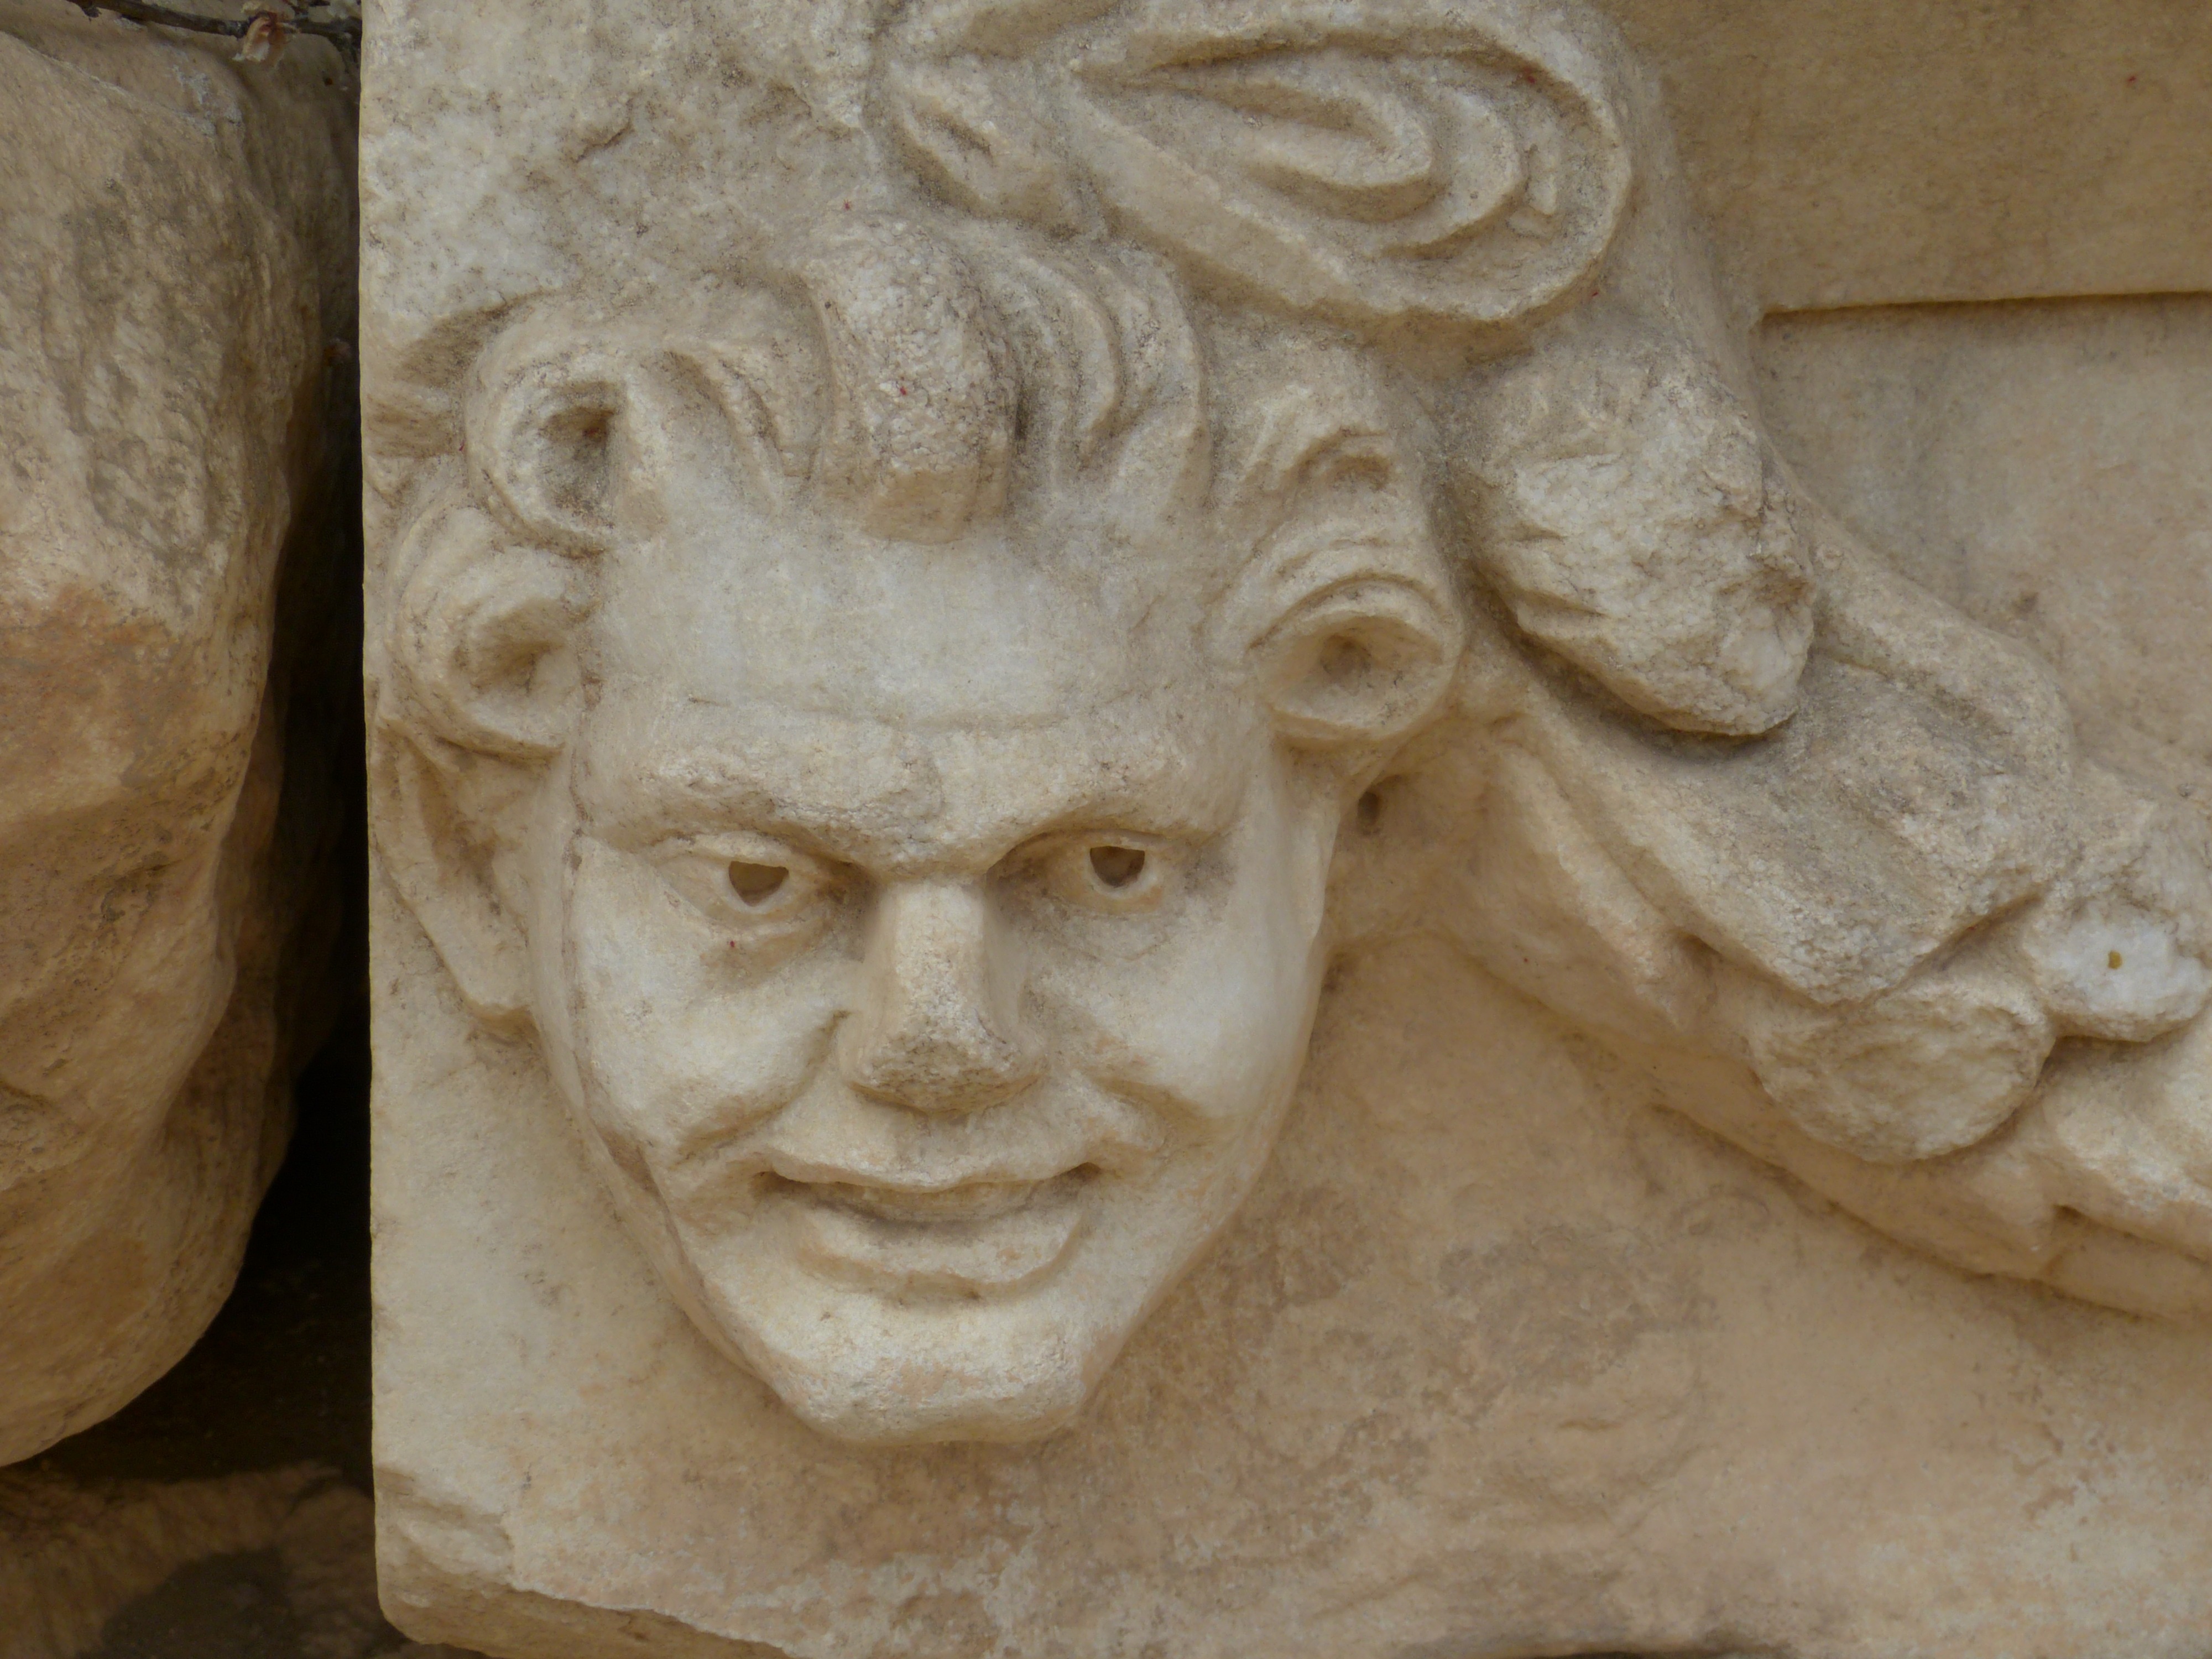
man, wood, antique, stone, monument, statue, portrait, tourism, smile, mouth, places of interest, face, sculpture, nose, eyes, art, figure, temple, head, roman, history, image, carving, relief, historically, friendly, mythology, antiquity, sculptor, mimic, stone carving, temple complex, ancient history, classical sculpture, aphrodisias